Breel Embolo

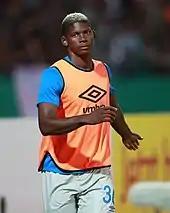
Embolo with Schalke 04 in August 2018

On 26 June 2016, Bundesliga side Schalke 04 confirmed the signing of Embolo from Basel on a five-year deal, for a reported fee of €20 million plus add-ons. He made his debut on 20 August in the first round of the DFB-Pokal away to sixth-tier FC 08 Villingen, starting and scoring in a 4–1 victory. A week later he made his league debut in a 1–0 loss at Eintracht Frankfurt, replacing Franco Di Santo at half time in the season opener.